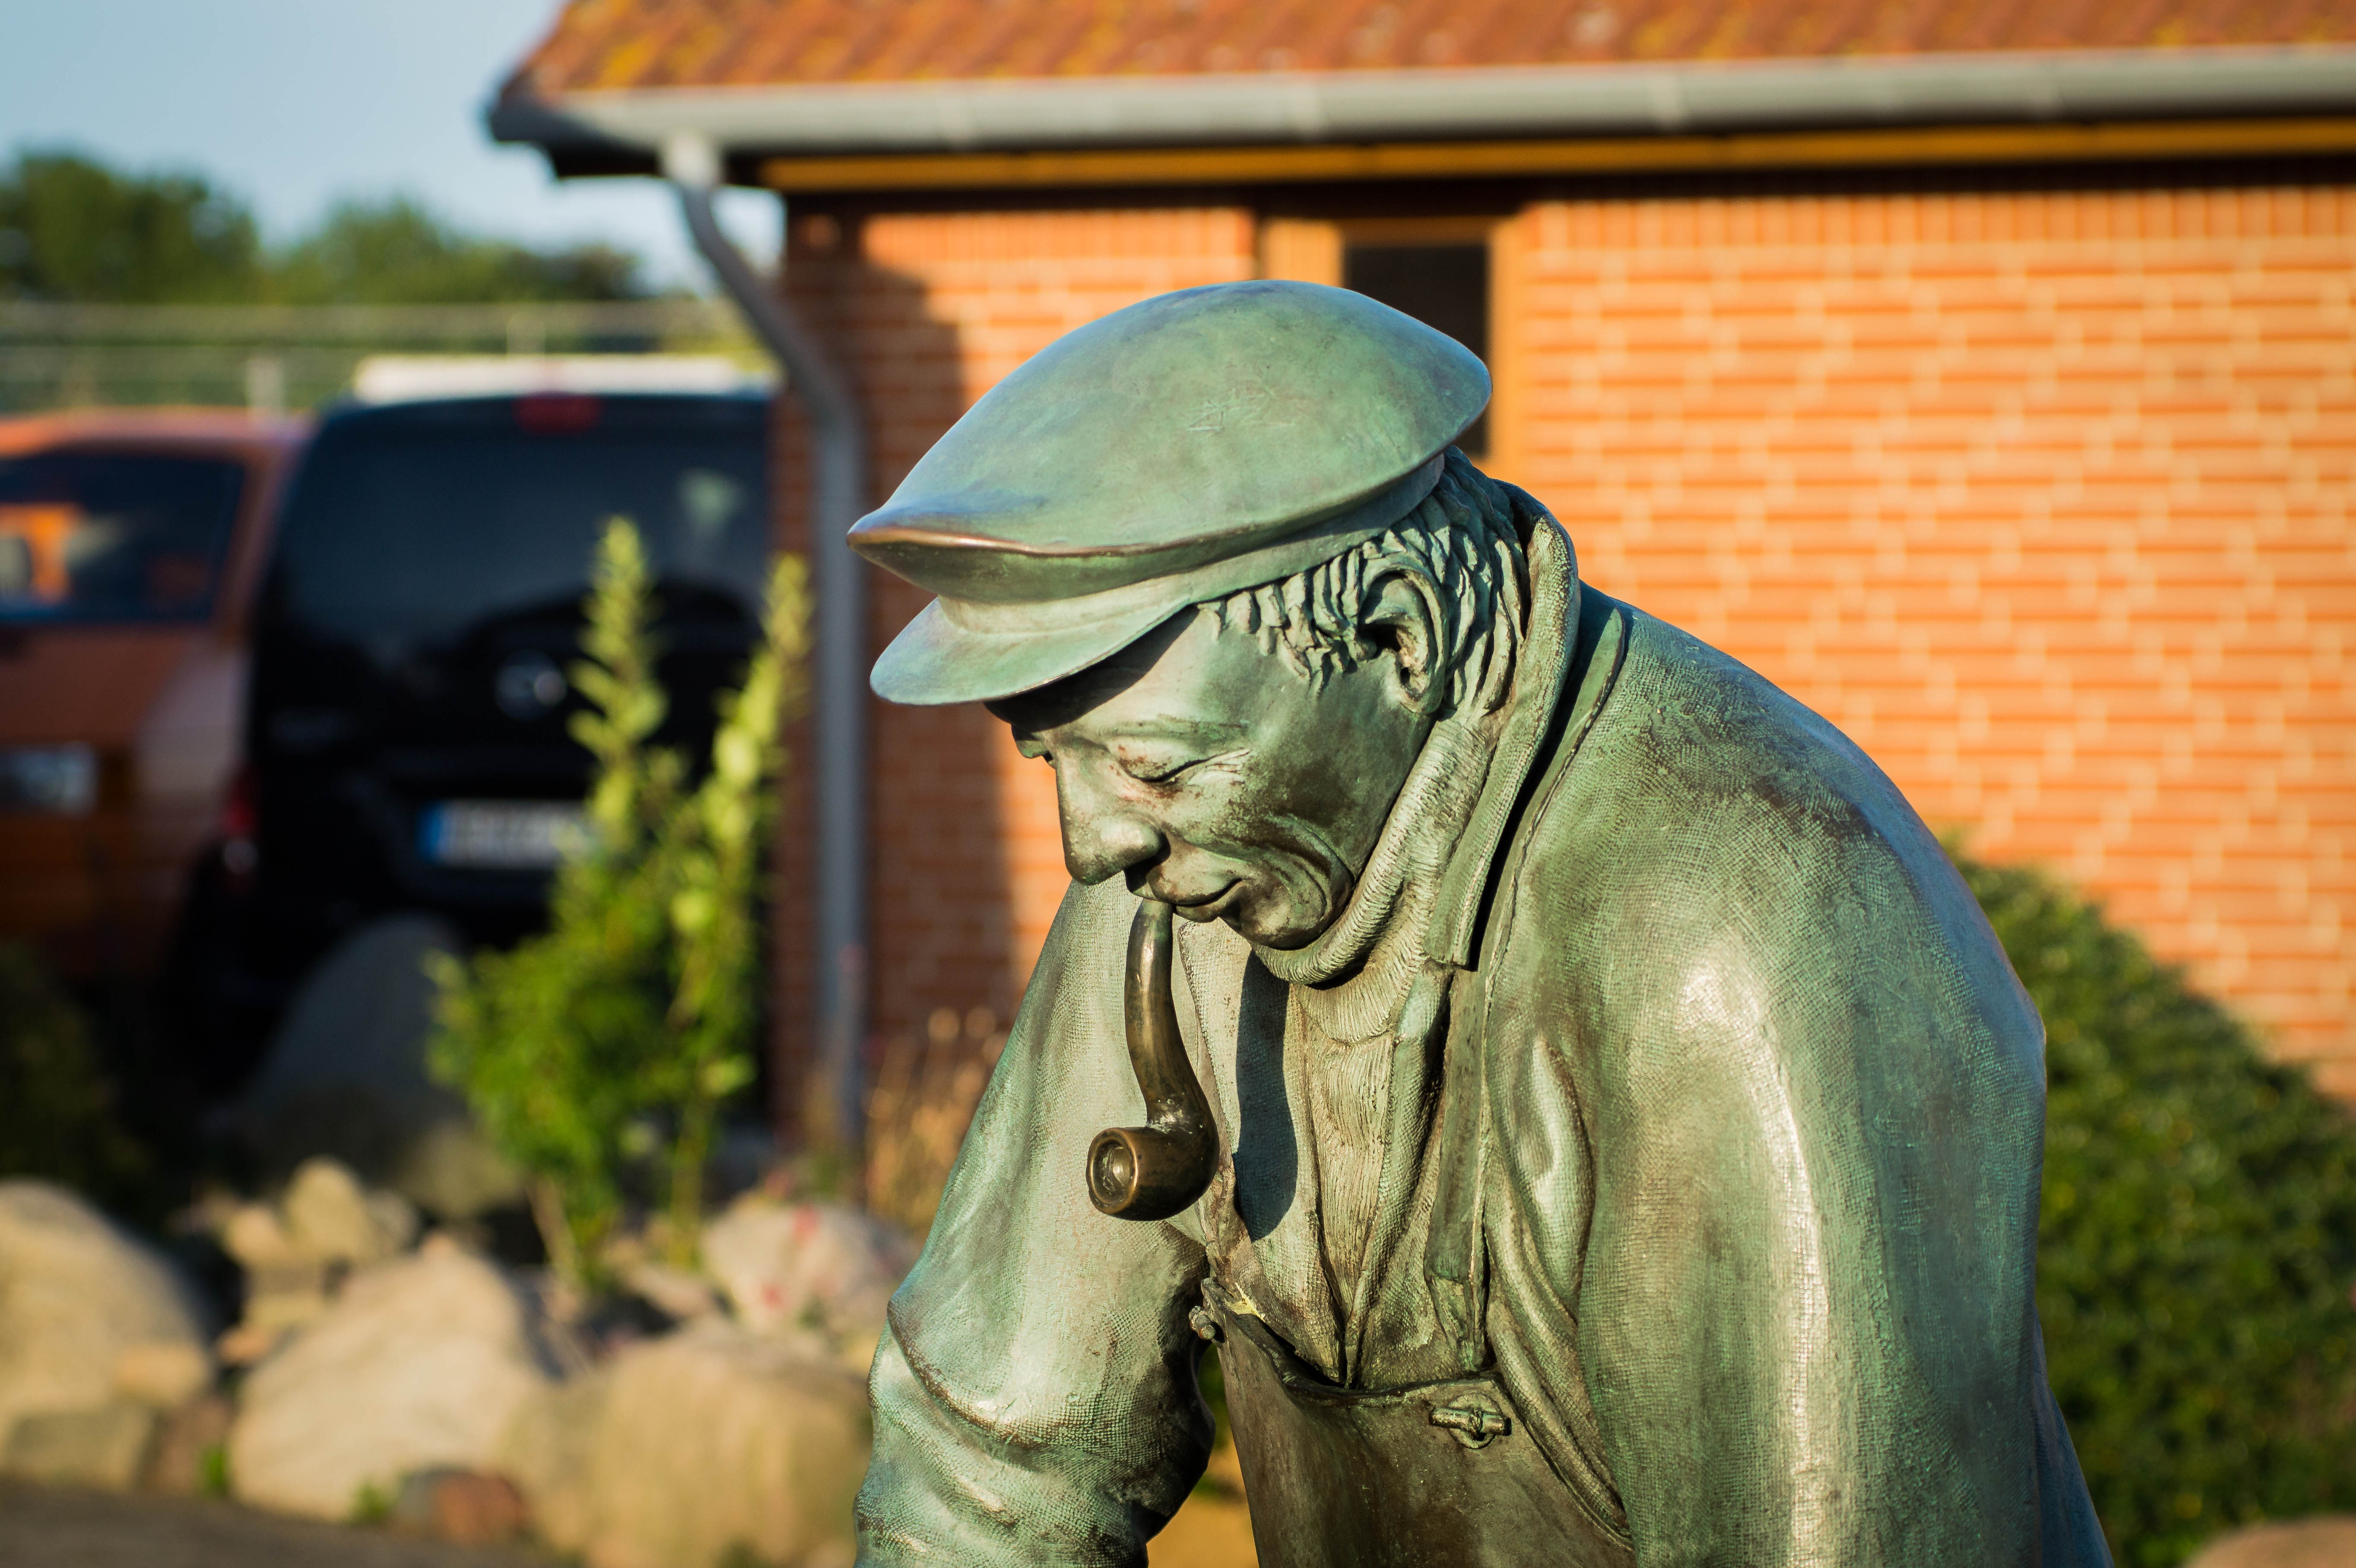
monument, statue, port, sculpture, art, temple, maasholm, peter eel